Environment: real
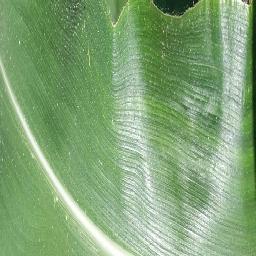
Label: healthy